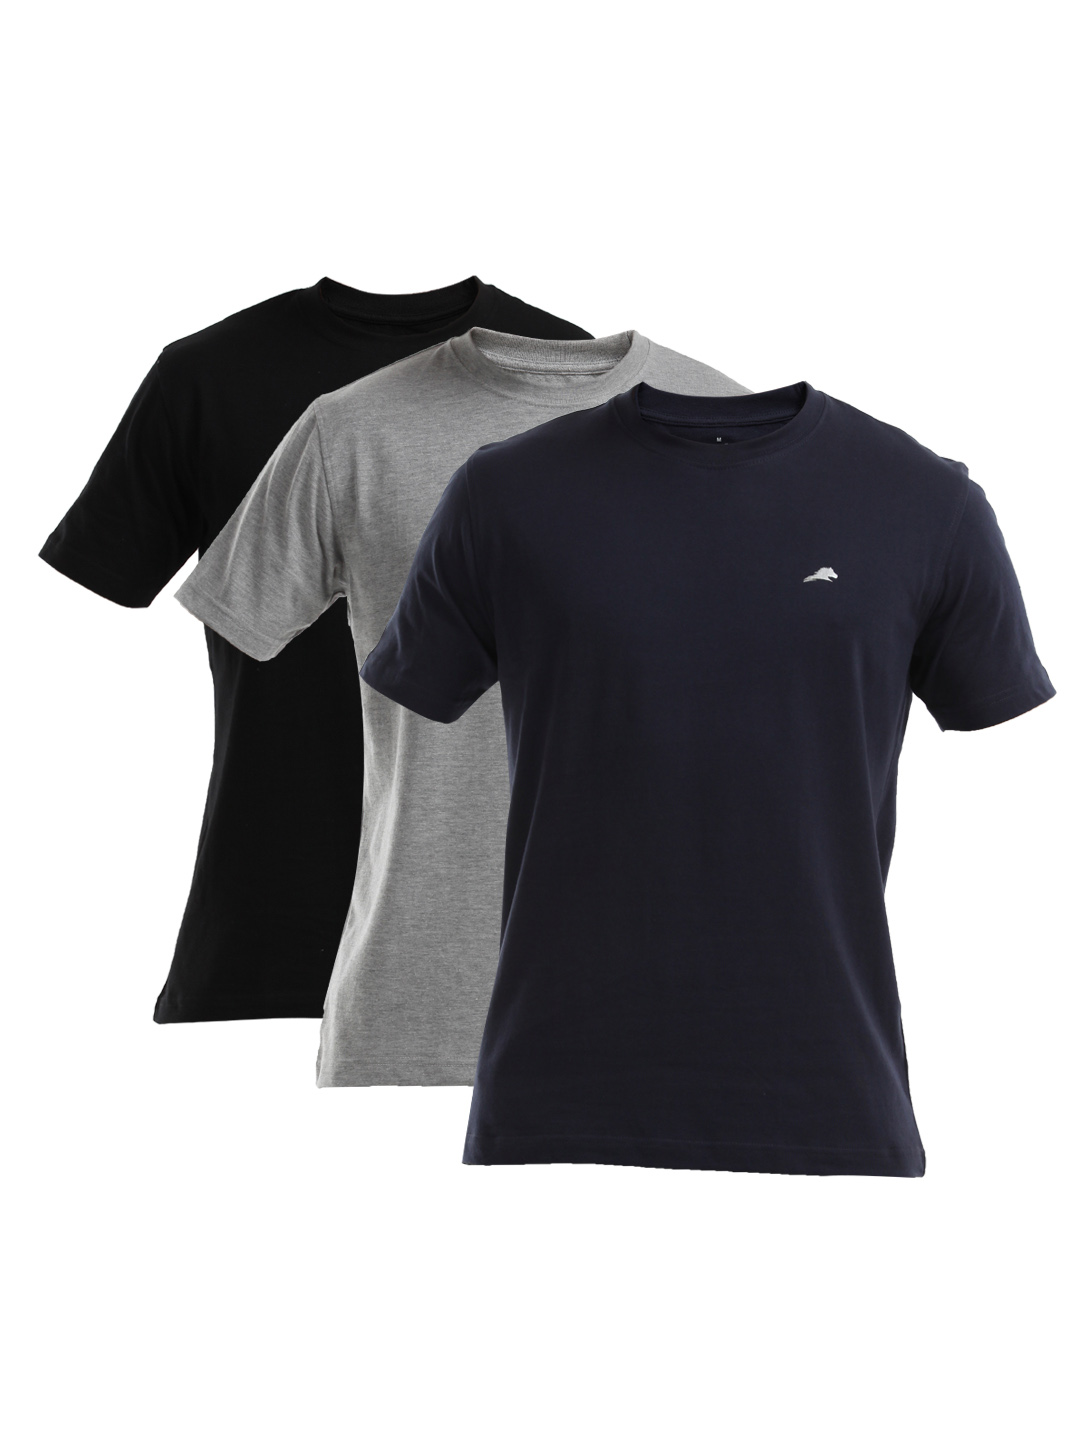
2go Active Gear USA Men Pack of Three T-shirts
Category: Apparel / Topwear / Tshirts
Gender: Men
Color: Black
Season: Summer 2016
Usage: Casual